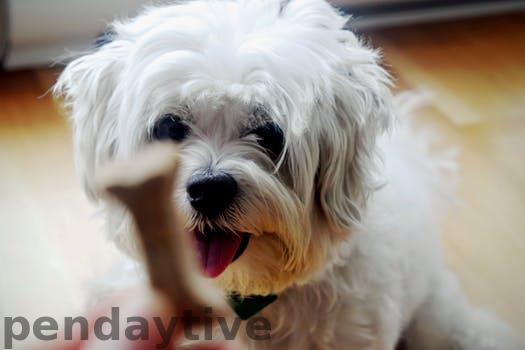
Label: Watermark